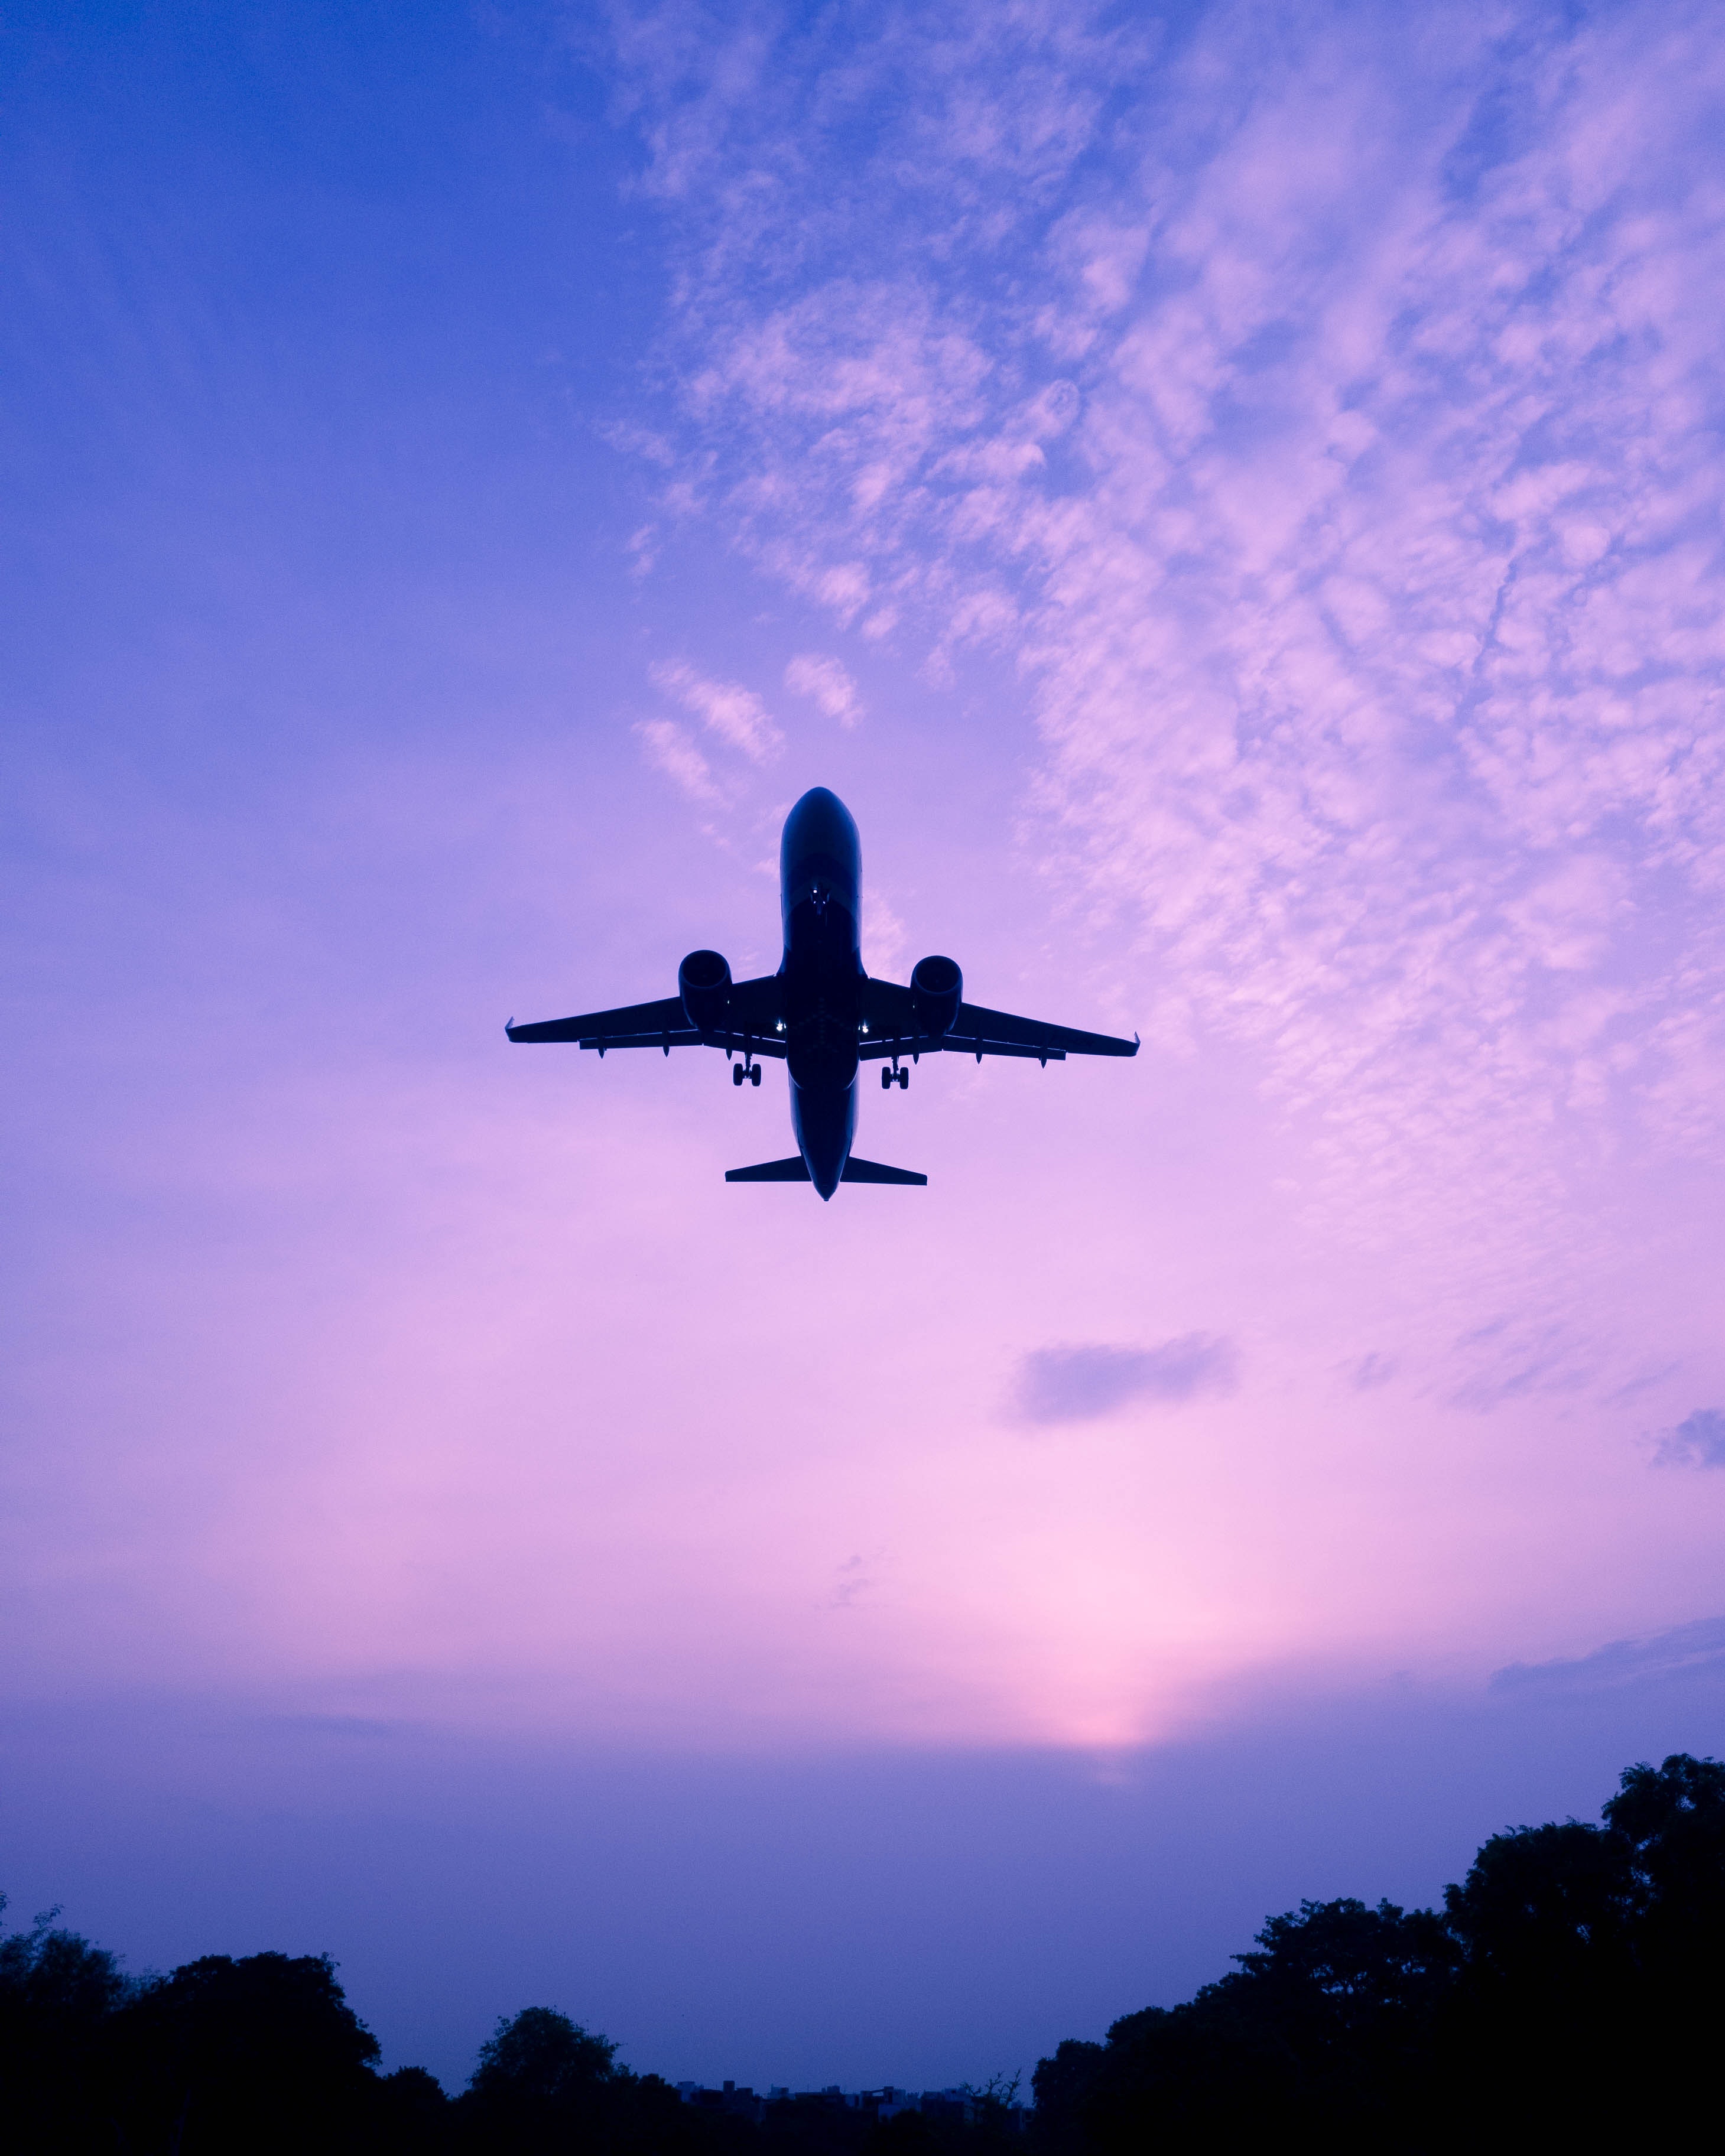
airplane, cloud, sky, atmosphere, daytime, vehicle, aircraft, nature, azure, propeller, monoplane, aerospace manufacturer, sunlight, propeller driven aircraft, flap, line, aircraft engine, air travel, aviation, cumulus, airliner, jet aircraft, travel, wing, horizon, narrow body aircraft, general aviation, wide body aircraft, airline, landscape, meteorological phenomenon, astronomical object, takeoff, dusk, evening, sunset, turboprop, aerospace engineering, electric blue, flight, military aircraft, tree, cargo aircraft, air racing, aerobatics, Twinjet, turbine, symbol, boeing, air force, wheel, air show